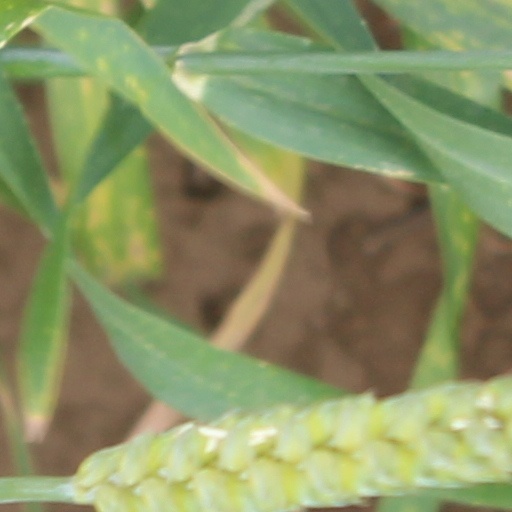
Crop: wheat